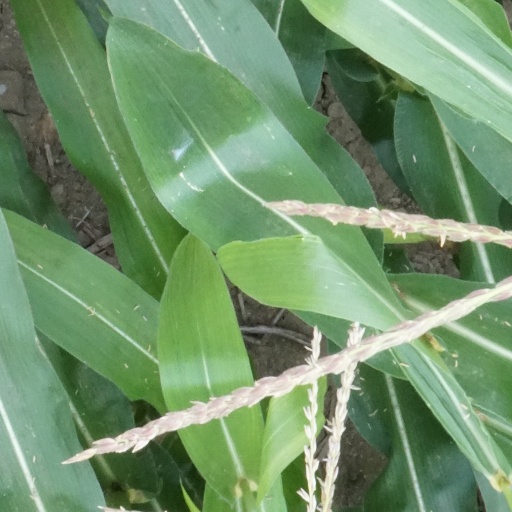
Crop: maize; corn